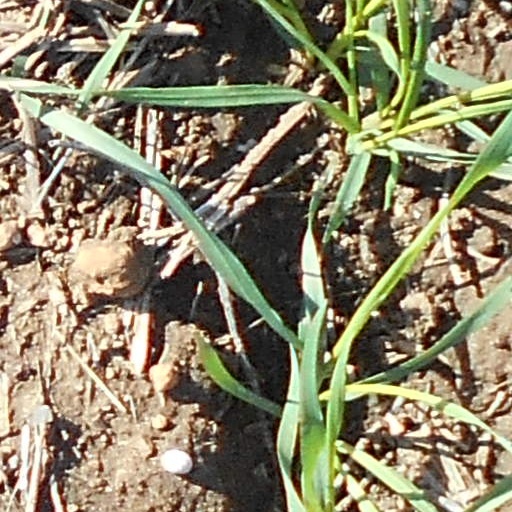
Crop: wheat